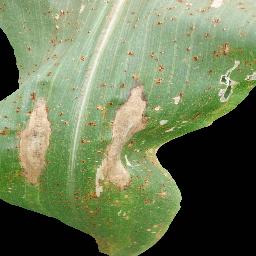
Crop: corn
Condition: (maize)_common_rust